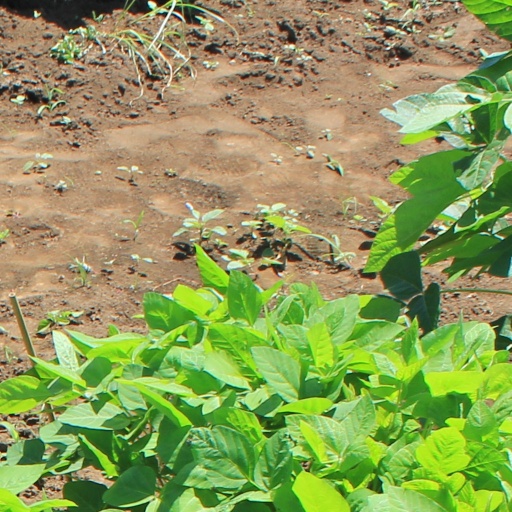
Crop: soybean